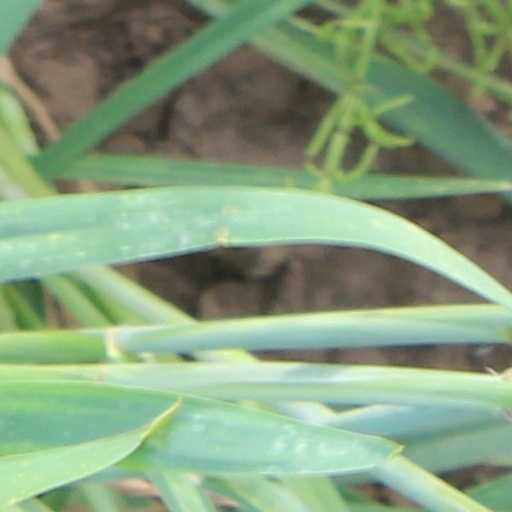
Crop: wheat